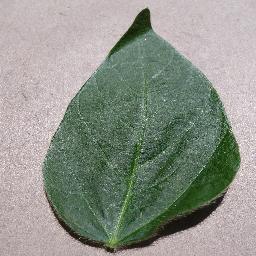
Label: Soybean___healthy